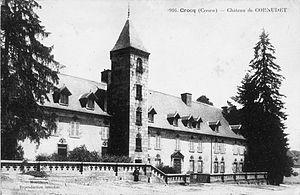
Louis-Joseph-Émile Cornudet des Chaumettes né le 19 février 1855 à Paris, mort le 2 septembre 1921 à Boulogne-sur-Mer, est un homme politique français.
Joseph Cornudet des Chaumettes, né le 15 septembre 1755 à Crocq, mort le 13 septembre 1834 à Paris, est un magistrat et un homme politique français.
La famille Cornudet des Chomettes est une famille de propriétaires — seigneurs, entre autres, des Chomettes, des Farges et de Bingeleix sous l'Ancien Régime — et d'hommes politiques français originaire de Chambon, dans la Creuse. Implantée dans le canton de Crocq, dont plusieurs de ses membres ont été conseillers généraux, elle possède toujours un château dans ce bourg. Elle compte notamment :
Le château Cornudet, parfois aussi appelé le château de Crocq est situé dans le bourg de Crocq dans le département de la Creuse et la région Nouvelle-Aquitaine.